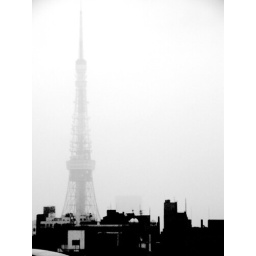
t. tower in white